Jacqueline de Rojas

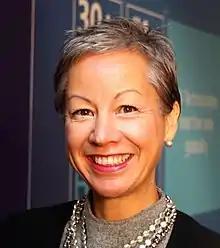

Jacqueline de Rojas (born Jacqueline Yu 11 October 1962 is a British businesswoman who works in technology.